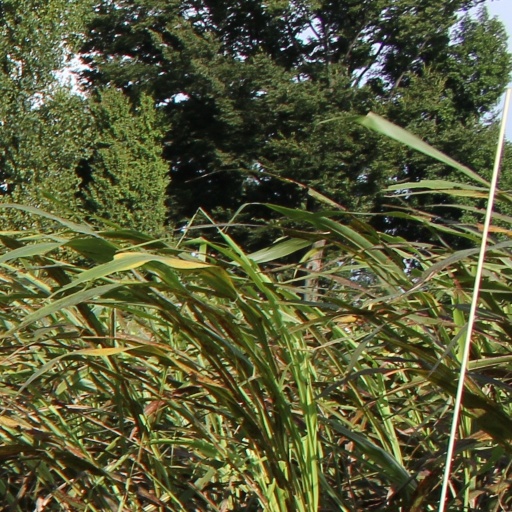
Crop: sorghum